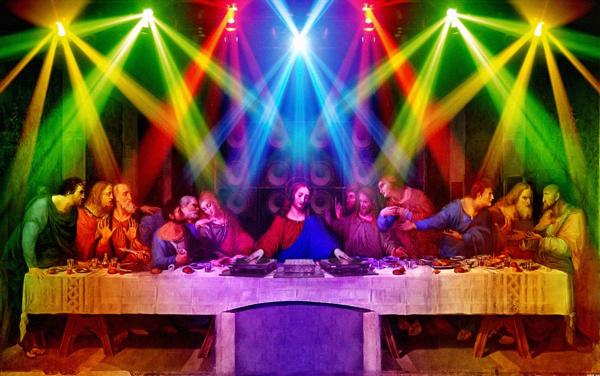
回答: 最後の晩餐50回記念